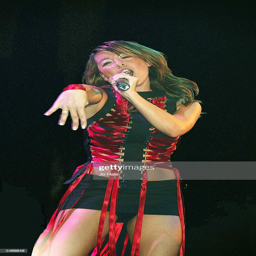
pop artist performs live on stage .